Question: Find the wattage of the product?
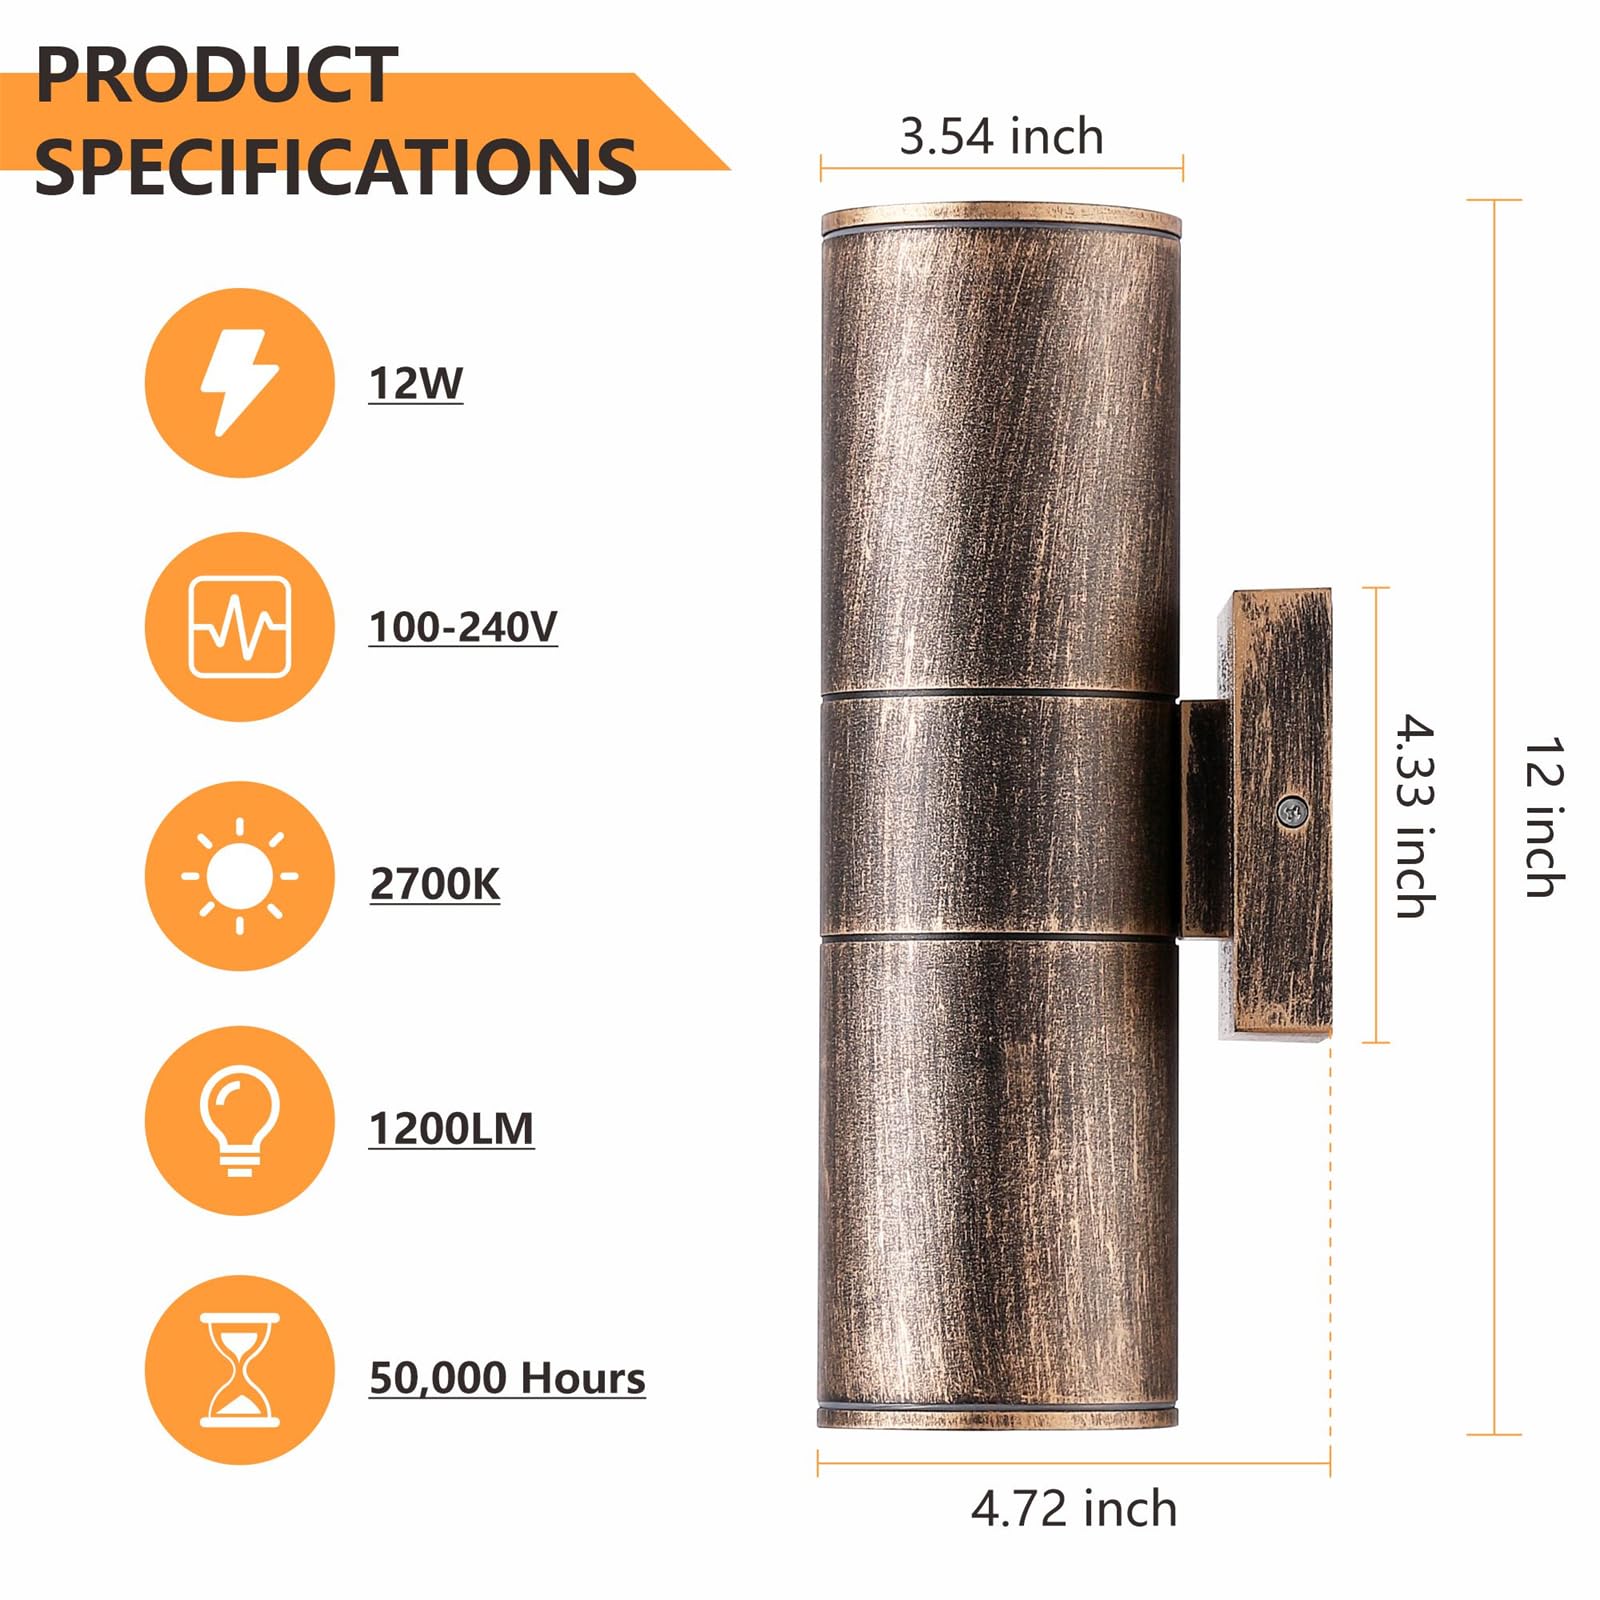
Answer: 12.0 watt